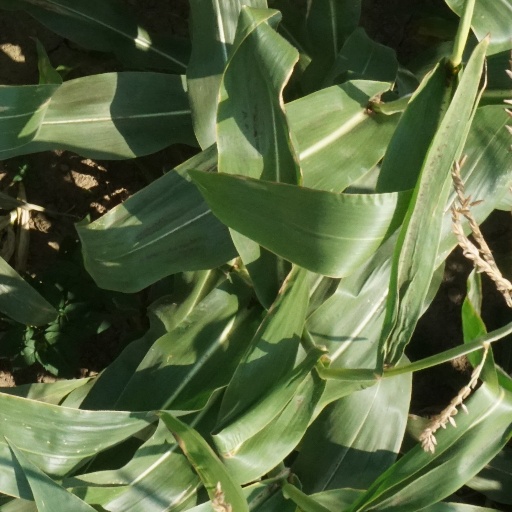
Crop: maize; corn